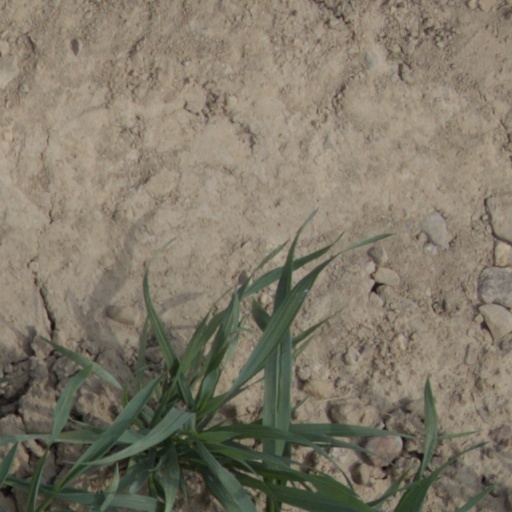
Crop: wheat